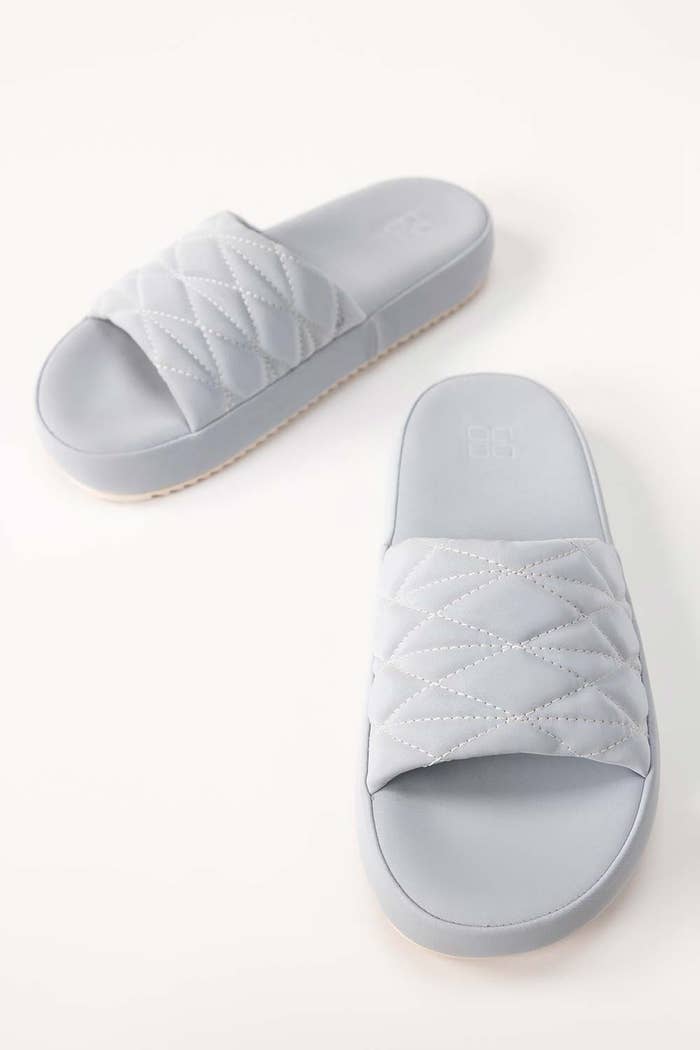
blue fabric lucy slide sandal